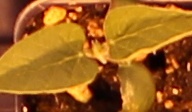
Label: Soybean